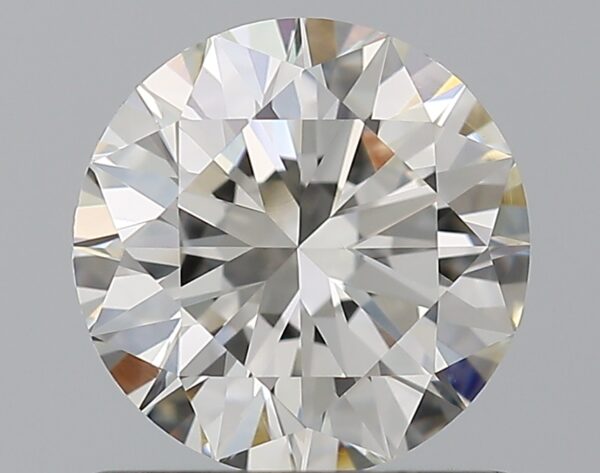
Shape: round
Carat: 1
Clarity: VVS2
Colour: I
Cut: EX
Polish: EX
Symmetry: EX
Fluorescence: N
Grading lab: GIA
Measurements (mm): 6.38 x 6.41 x 3.93